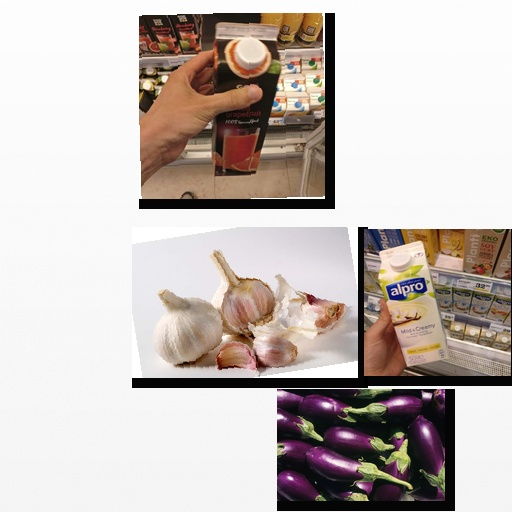
Food items: red_grapefruit_juice, garlic, vanilla_soy_yogurt, eggplant